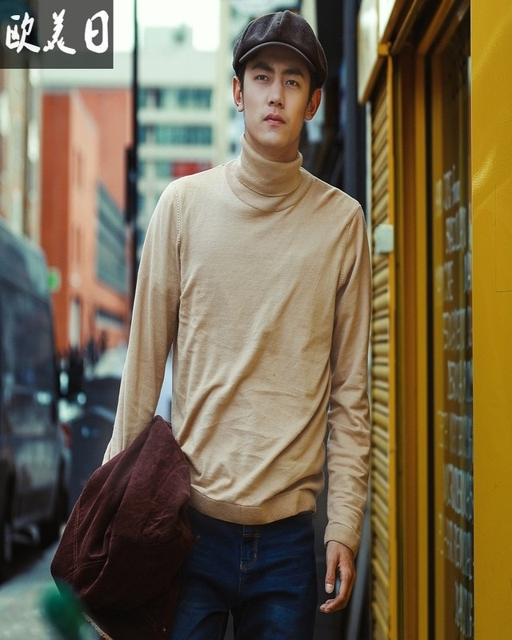
the basic models for rendering and wearing quality counters turtleneck sweater and khaki thin men 's sweater